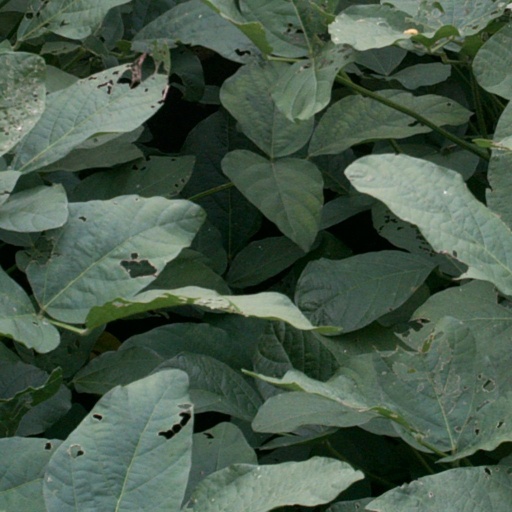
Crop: soybean